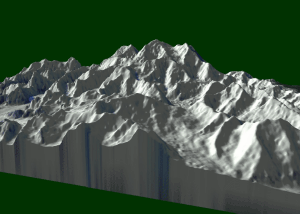
Le Denali, anciennement mont McKinley, est la plus haute montagne d'Amérique du Nord. Situé en Alaska, aux États-Unis, il culmine à 6 190 mètres d'altitude.